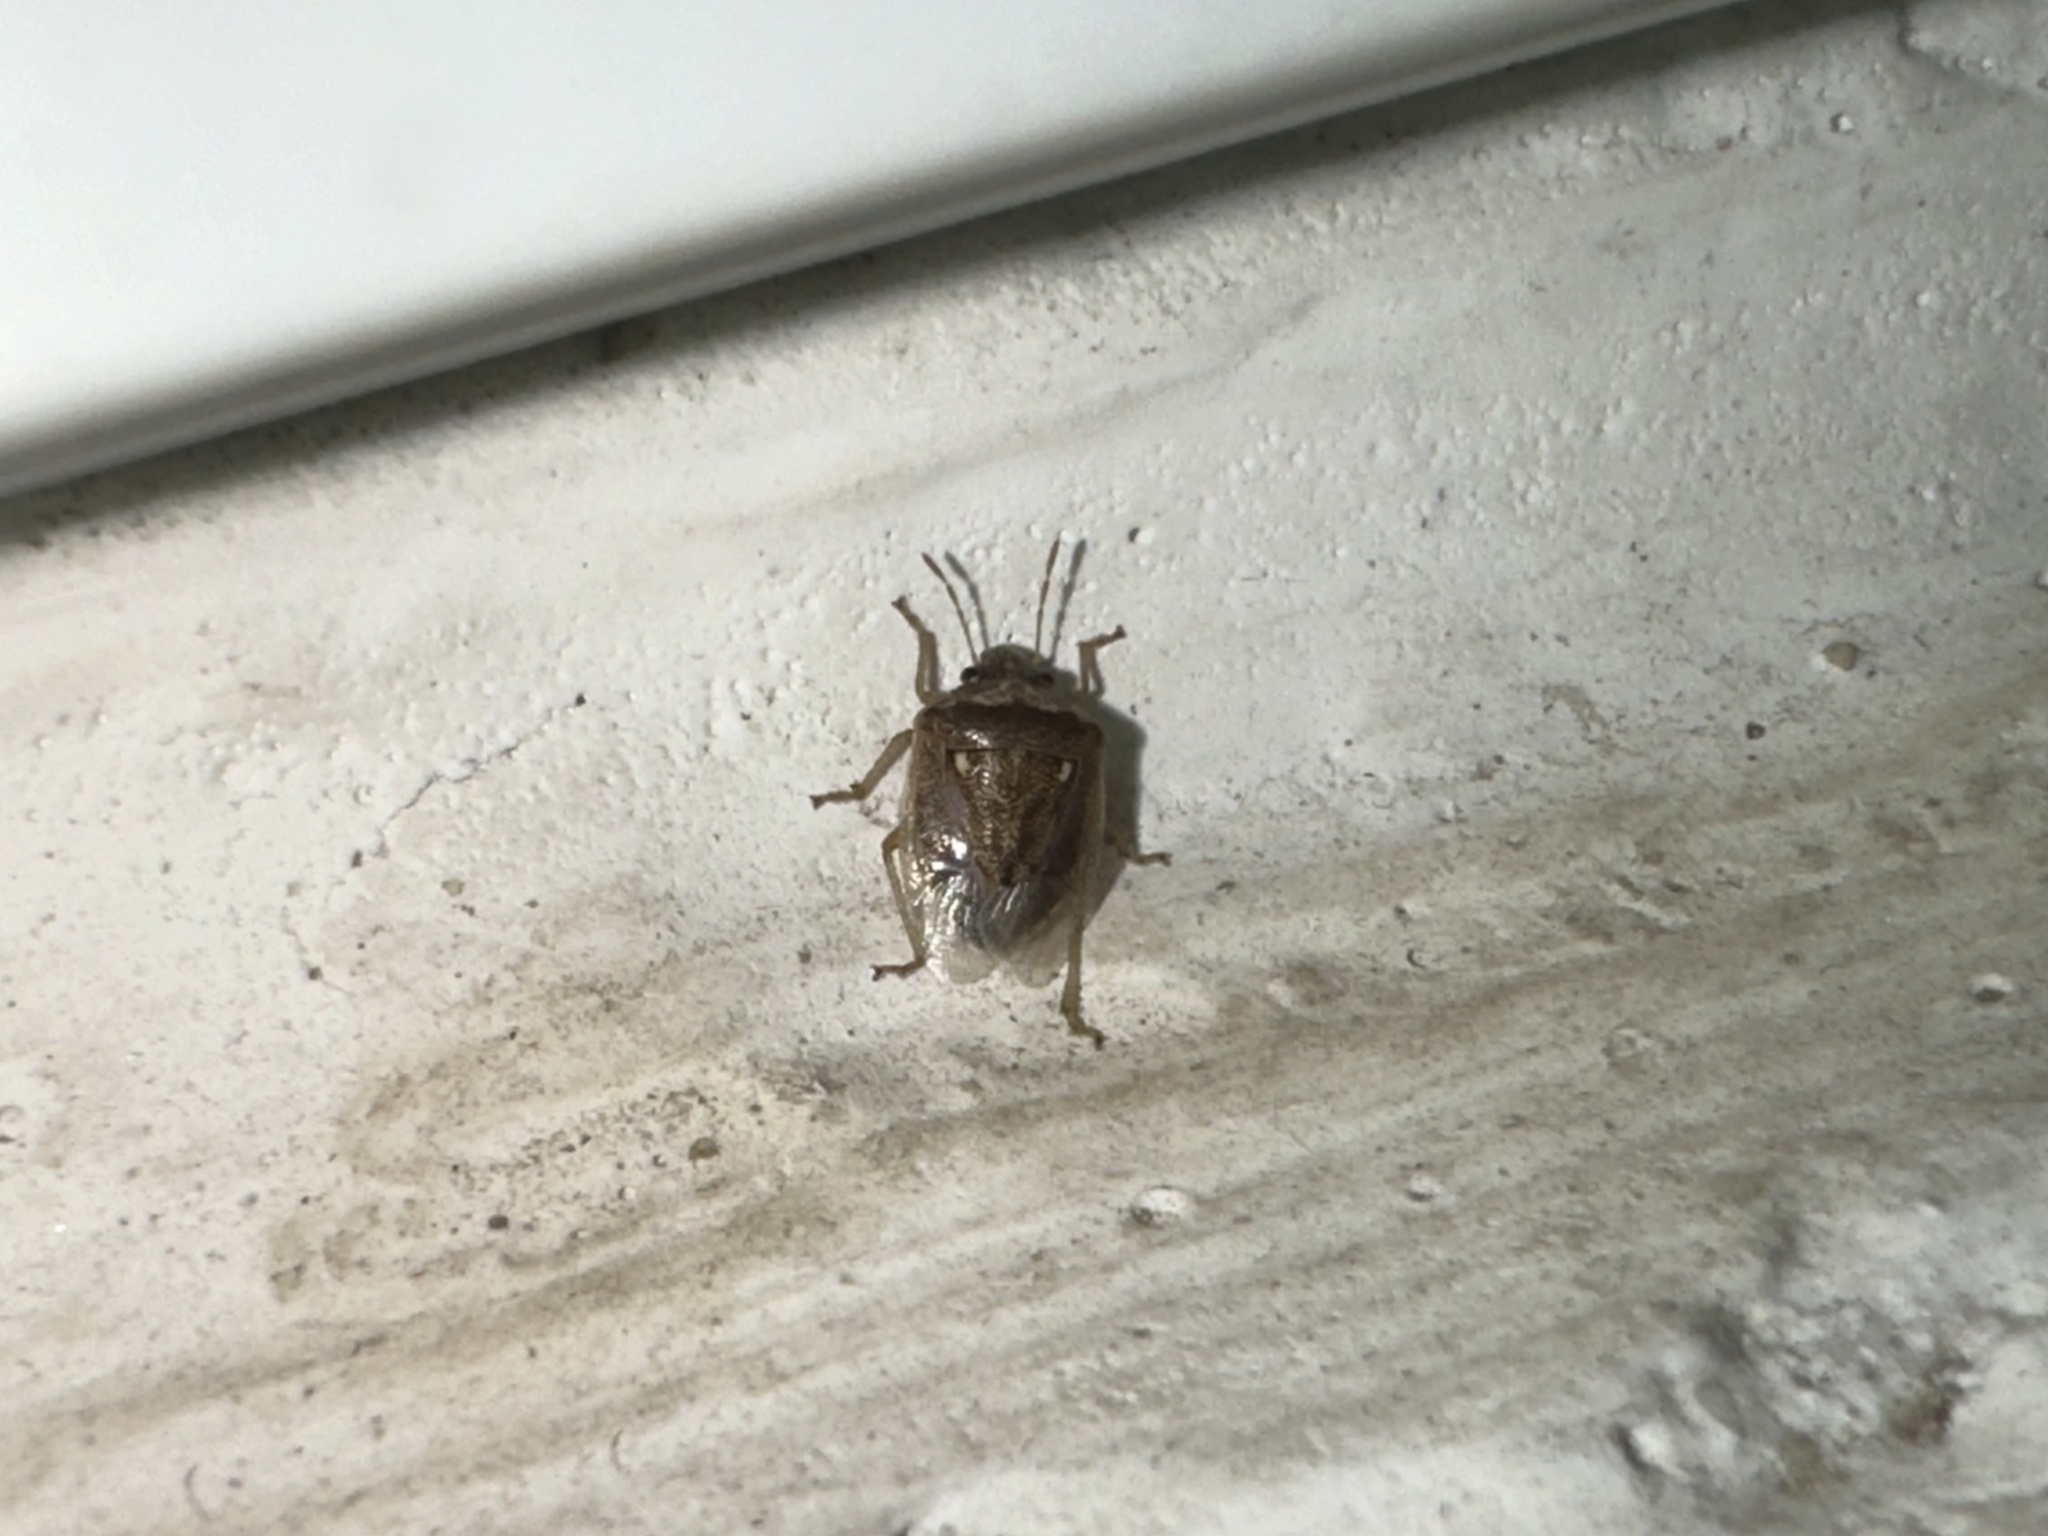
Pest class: stink_bug